Vaires–Torcy station

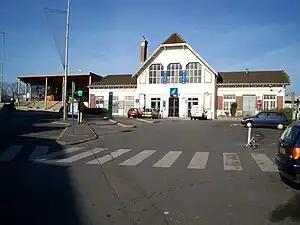

Vaires–Torcy station is a railway station in Vaires-sur-Marne, Seine-et-Marne, Île-de-France, France. The station opened in 1898 and is on the Paris–Strasbourg railway and the start of the LGV Est. The station is served by Transilien Line P (East Paris) services operated by SNCF.